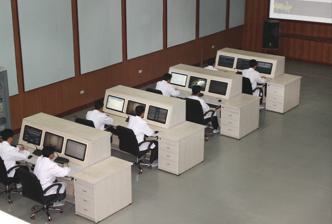
Building: General Satellite Control Center
Country: North Korea
Year built: 2005
General Satellite Control Center North Korea Technicians at their desks before Kwangmyongsong-3 launch in 2012. General Satellite Control Center Coordinates 39°02′33″N 125°42′35″E / 39.0425°N 125.7098°E / 39.0425; 125.7098 Site history Built 2000-2005 ( 2000-2005 ) Built by North Korea The General Satellite Control Center ( Korean : 위성관제총합지휘소 ; Hanja : 衛星管制総合指揮所 ) is the main mission control center of North Korea's space program. It is located in Pothonggang District , Pyongyang in a two-storey white building, and controlled by the Korean Committee of Space Technology . The mission control center was first shown in 2009 in the KCTV broadcasting announcing the launching of the satellite Kwangmyongsong-2 . Late leader Kim Jong-il visited the control center with Kim Jong-un in 2009 before the launch of the Kwangmyongsong-2 satellite. References